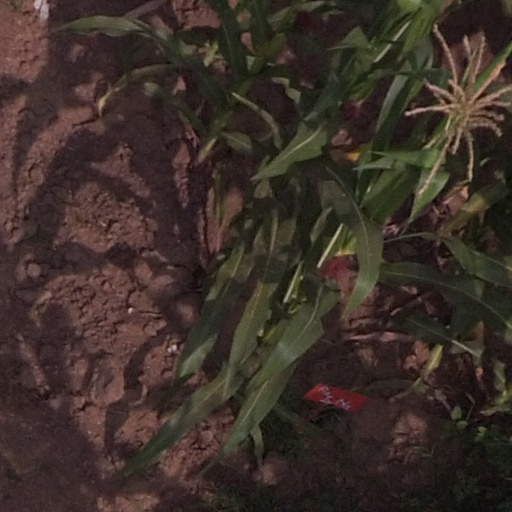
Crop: maize; corn